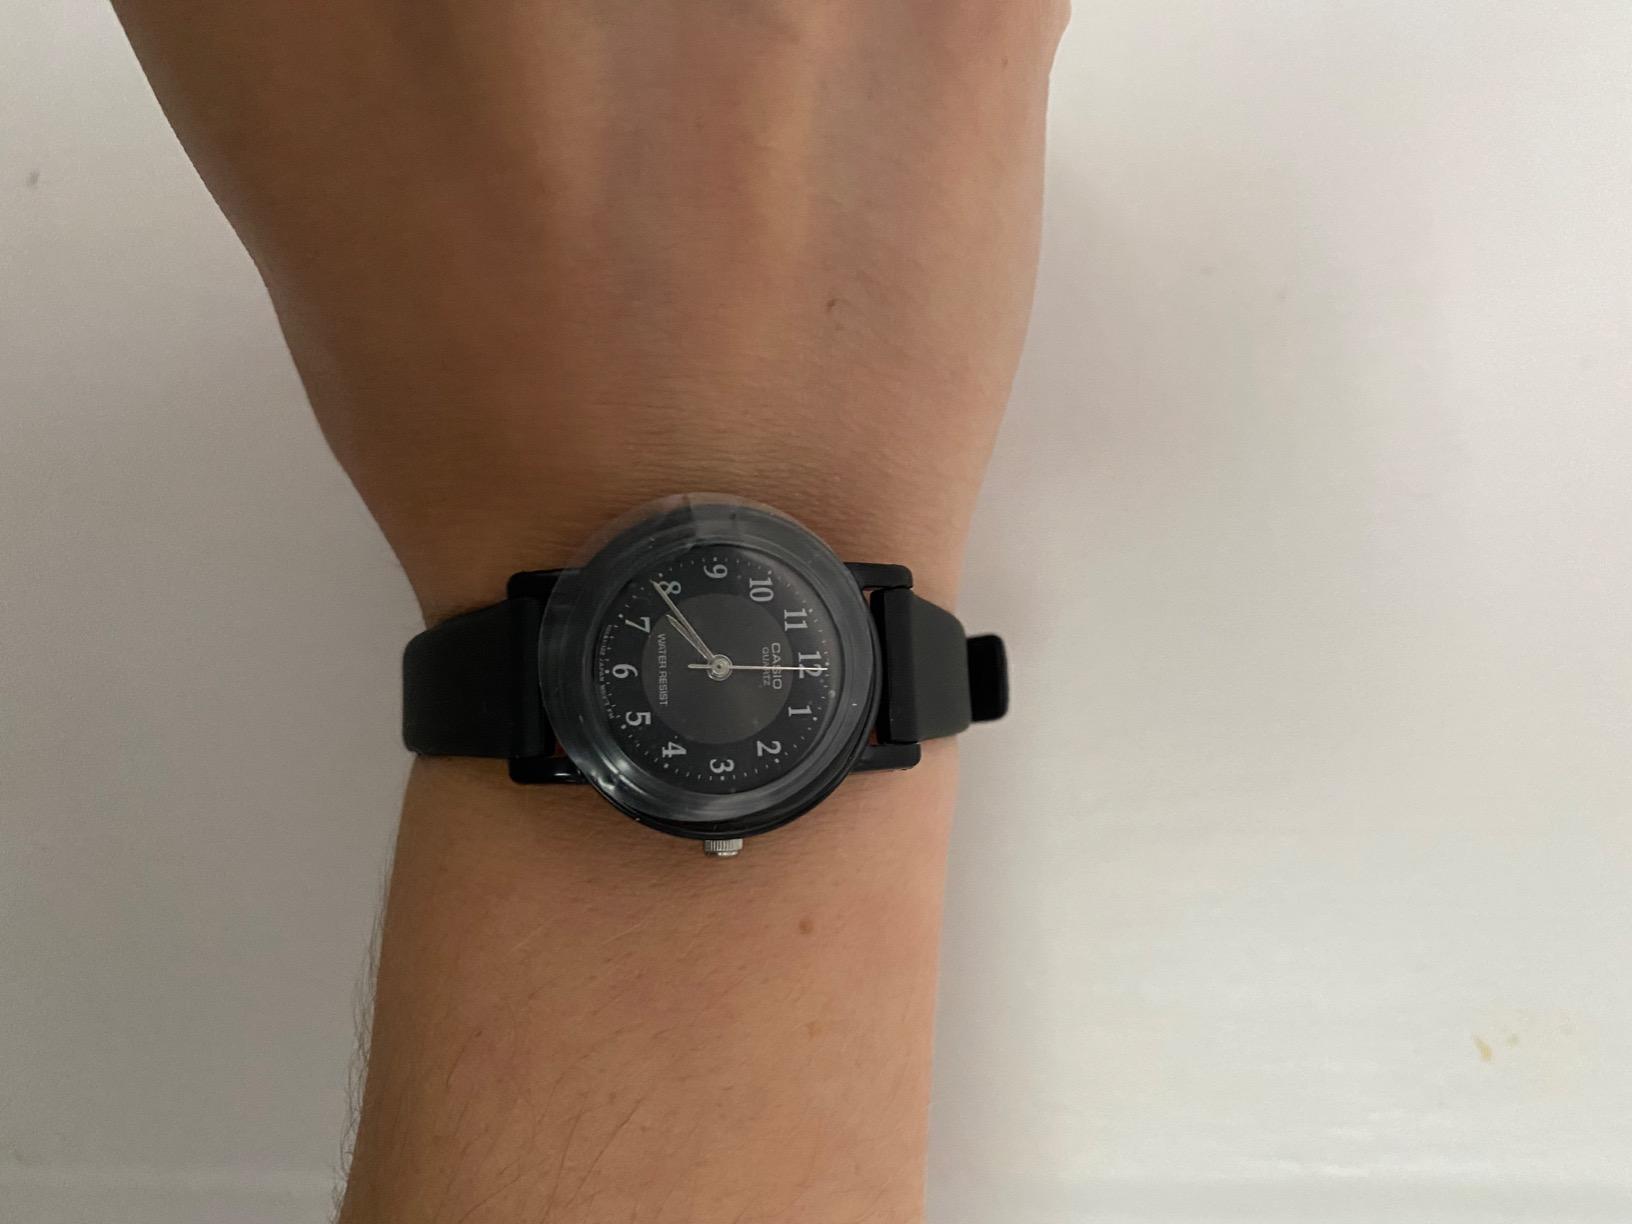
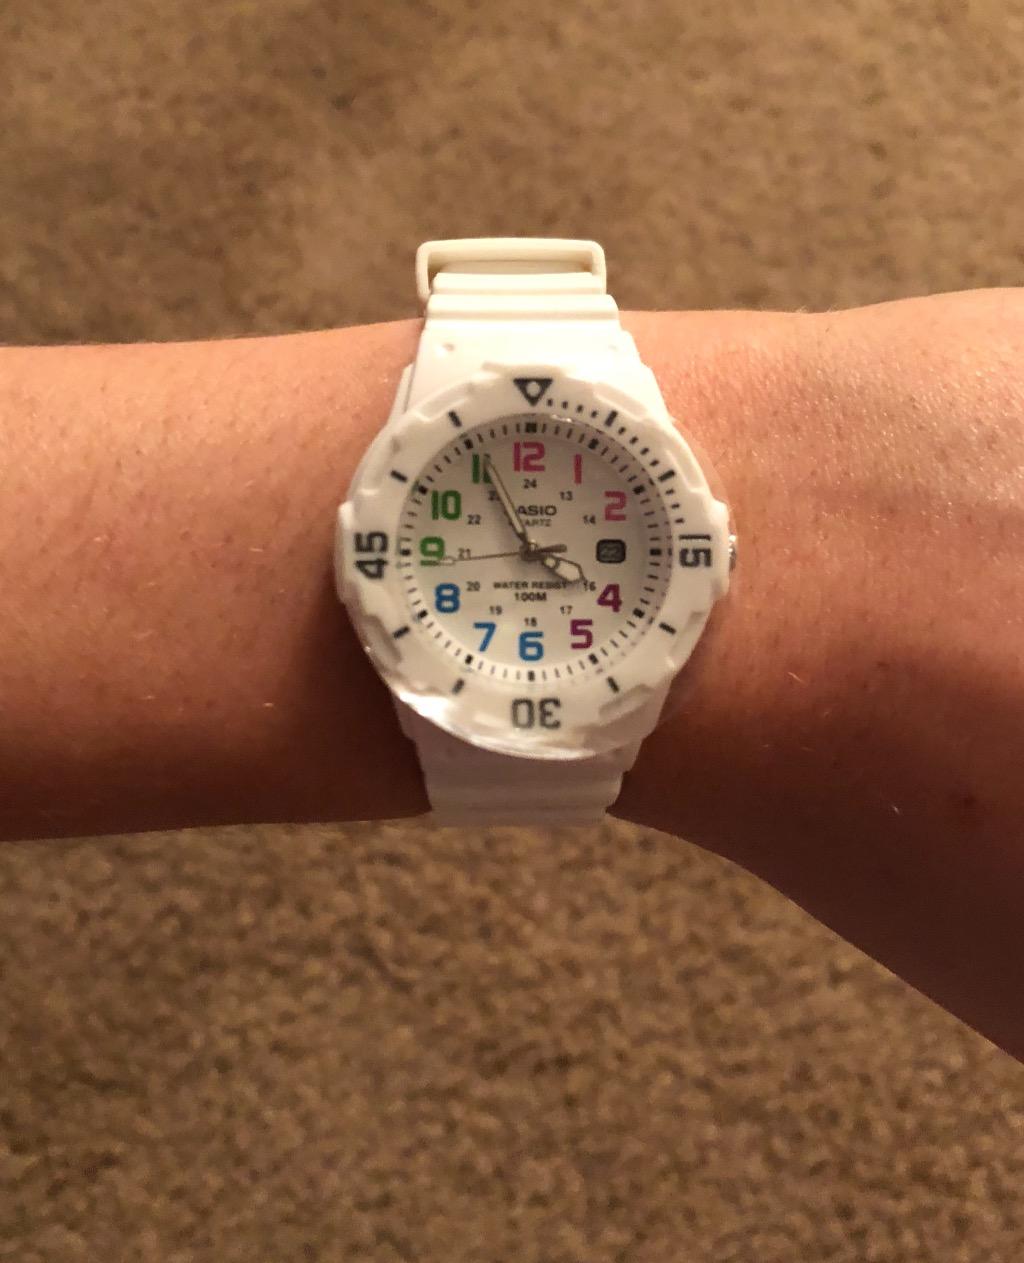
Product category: accessories_watch
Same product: no